Beijing

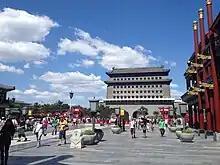
Qianmen Avenue is a traditional commercial street outside Qianmen Gate along the southern Central Axis.

People native to urban Beijing speak the Beijing dialect, which belongs to the Mandarin subdivision of spoken Chinese. This speech is the basis for "putonghua", the standard spoken language used in mainland China and Taiwan, and one of the four official languages of Singapore. Rural areas of Beijing Municipality have their own dialects akin to those of Hebei province, which surrounds Beijing Municipality.